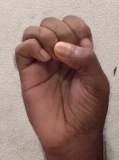
ASL sign: E